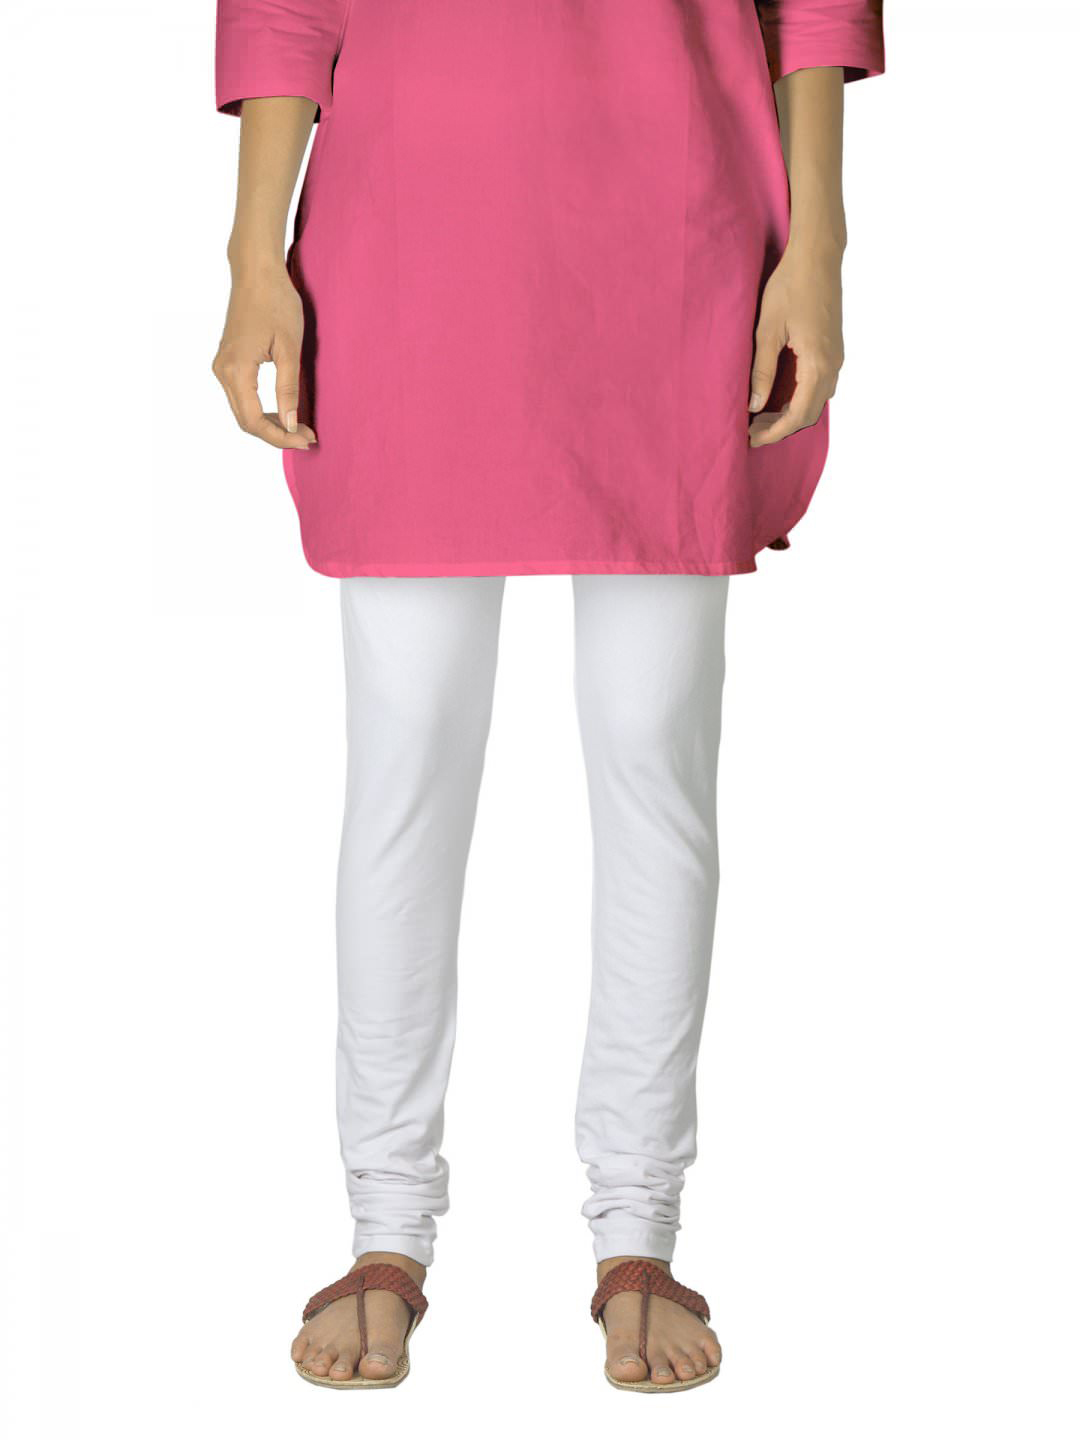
Fabindia Women White Leggings
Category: Apparel / Bottomwear / Leggings
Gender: Women
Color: White
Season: Summer 2012
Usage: Casual